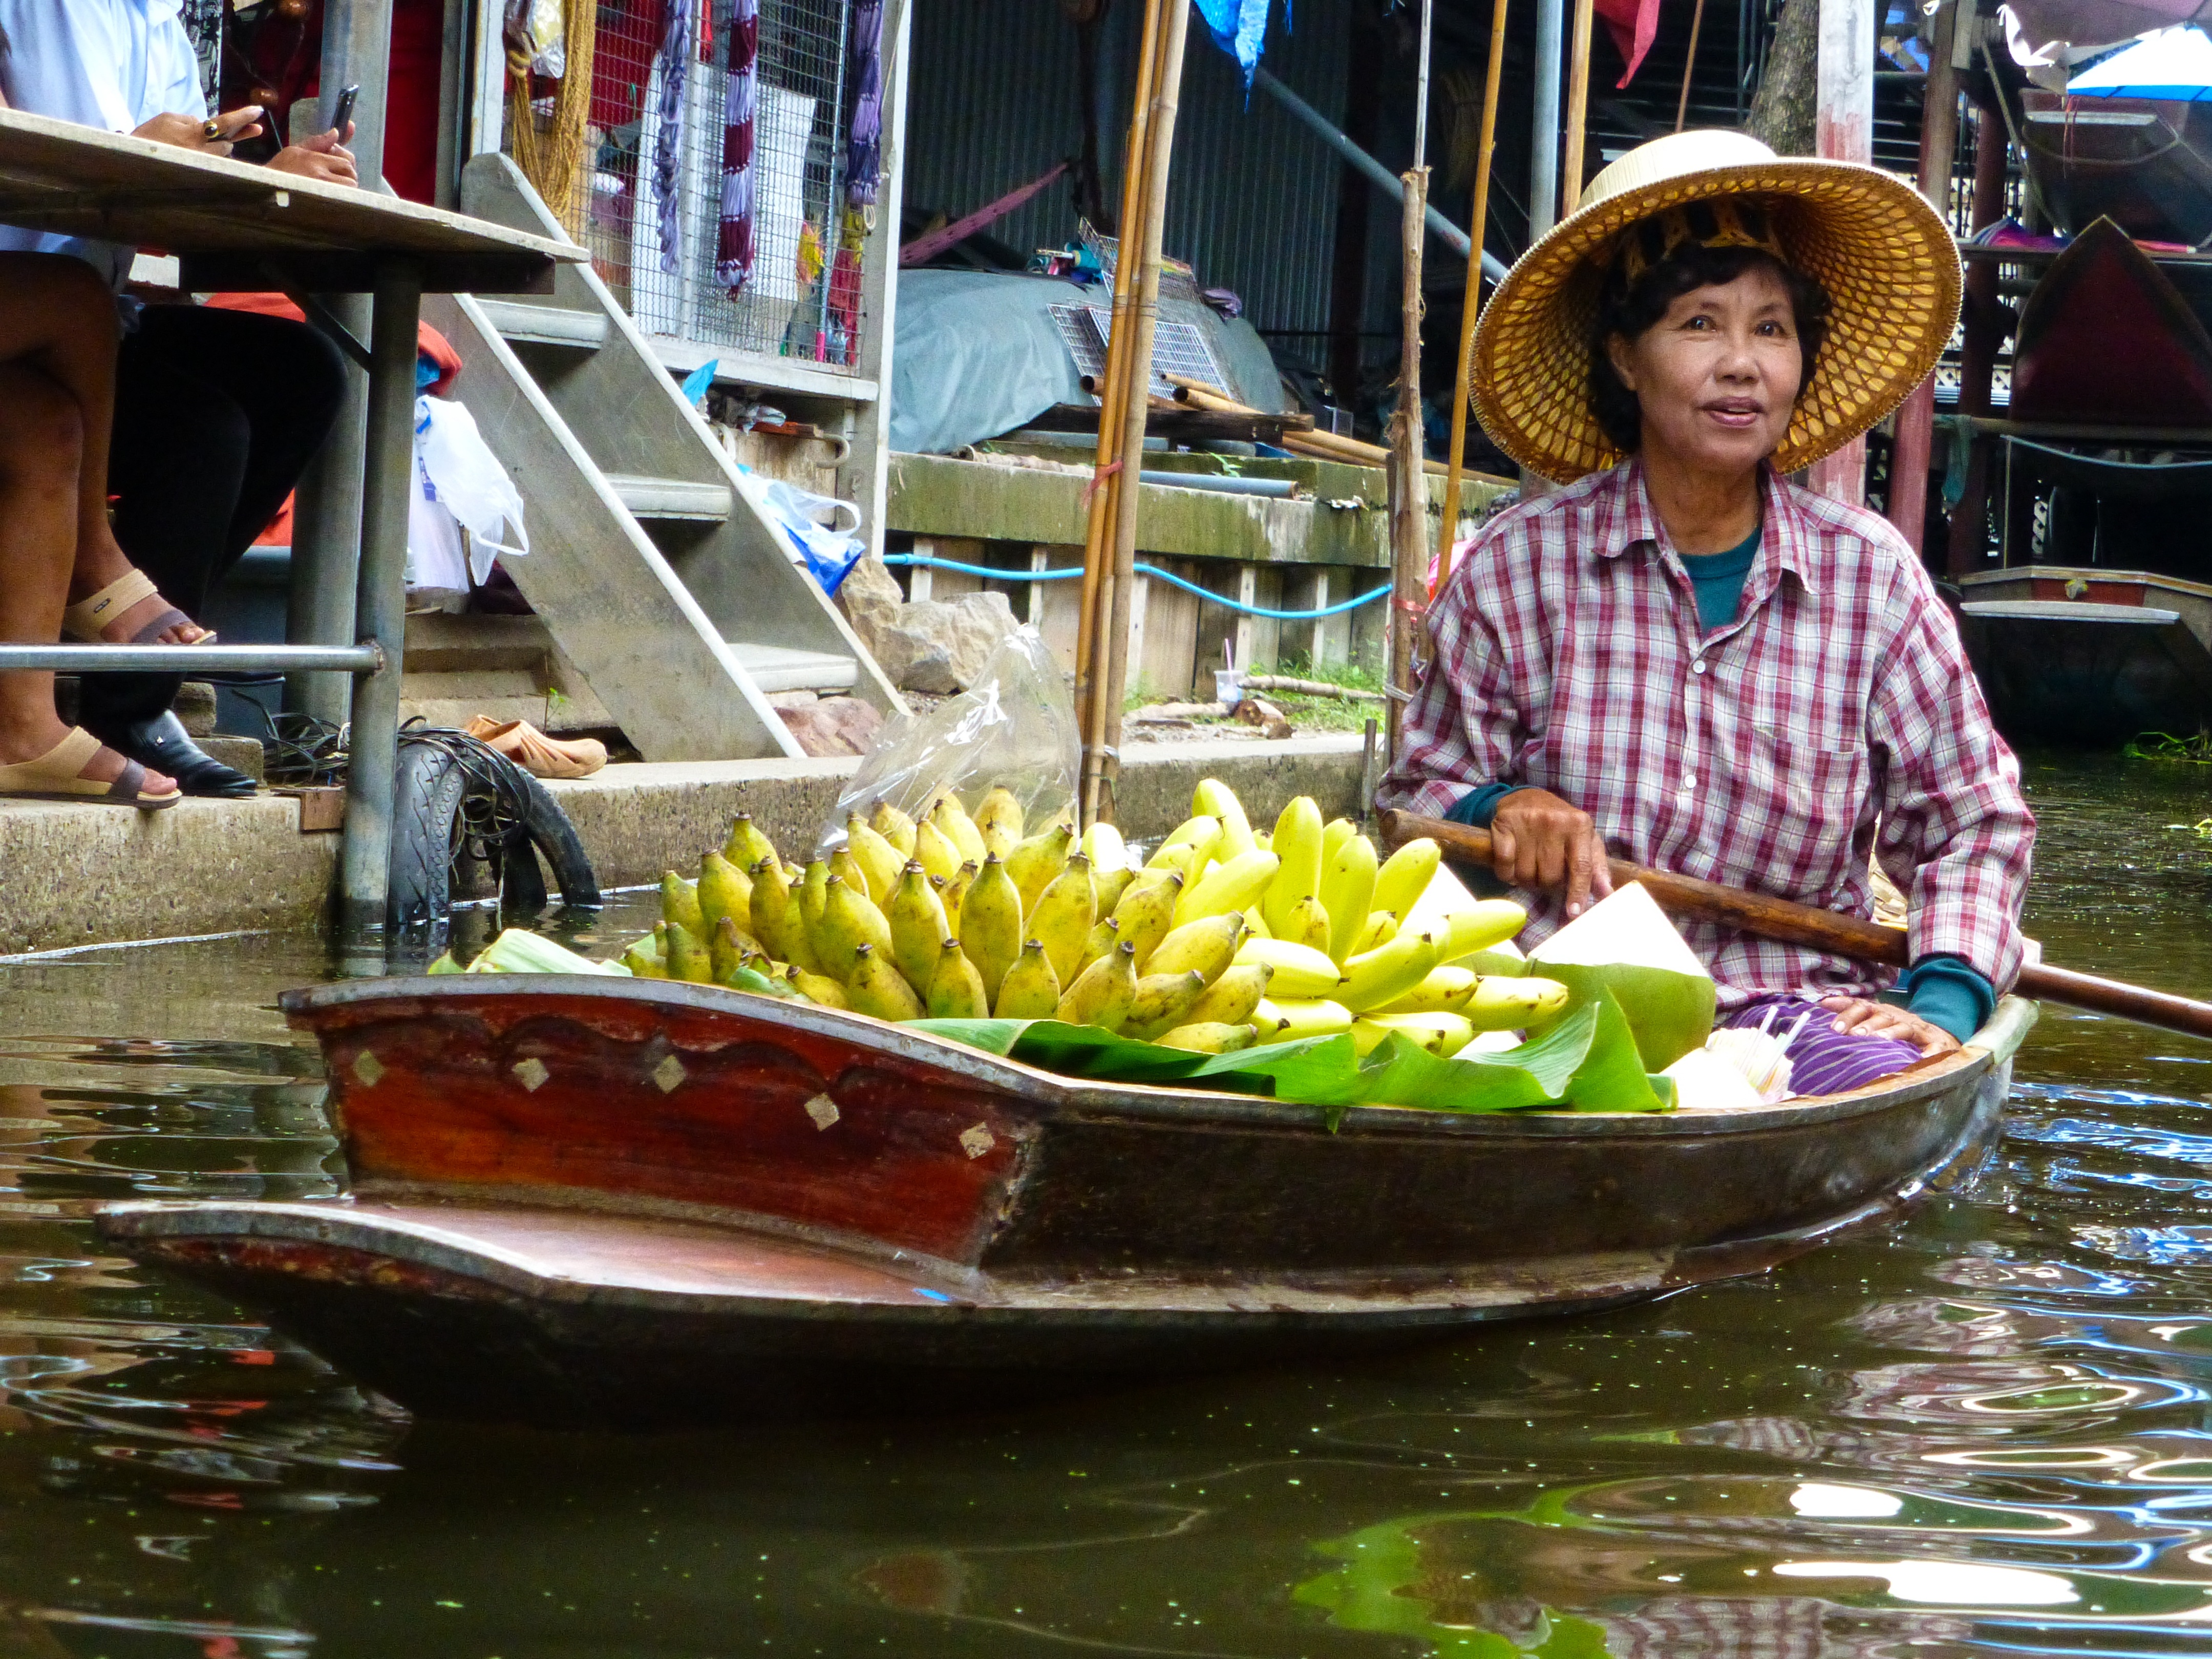
woman, boat, flower, city, travel, asian, food, vendor, vehicle, asia, market, floating, thailand, public space, boating, thai, plantains, human settlement